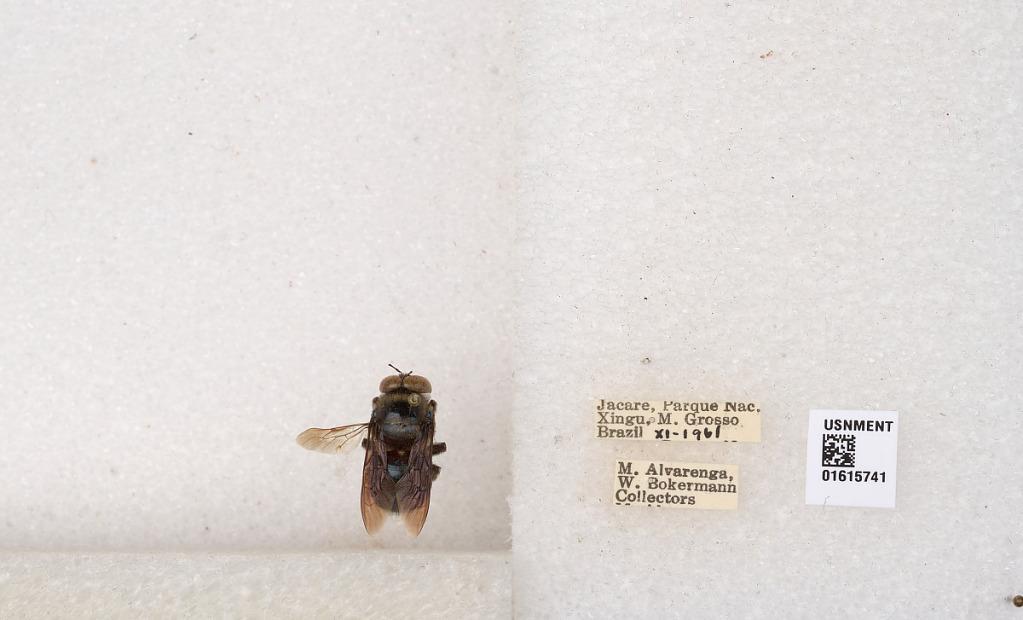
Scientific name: Xylocopa (Schonnherria) muscaria (Fabricius)
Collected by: M. Alvarenga & W. Bokermann
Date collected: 1961-11-1
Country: Brazil
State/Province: Mato Grosso
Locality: Jacare, Parque Nac. Xingu